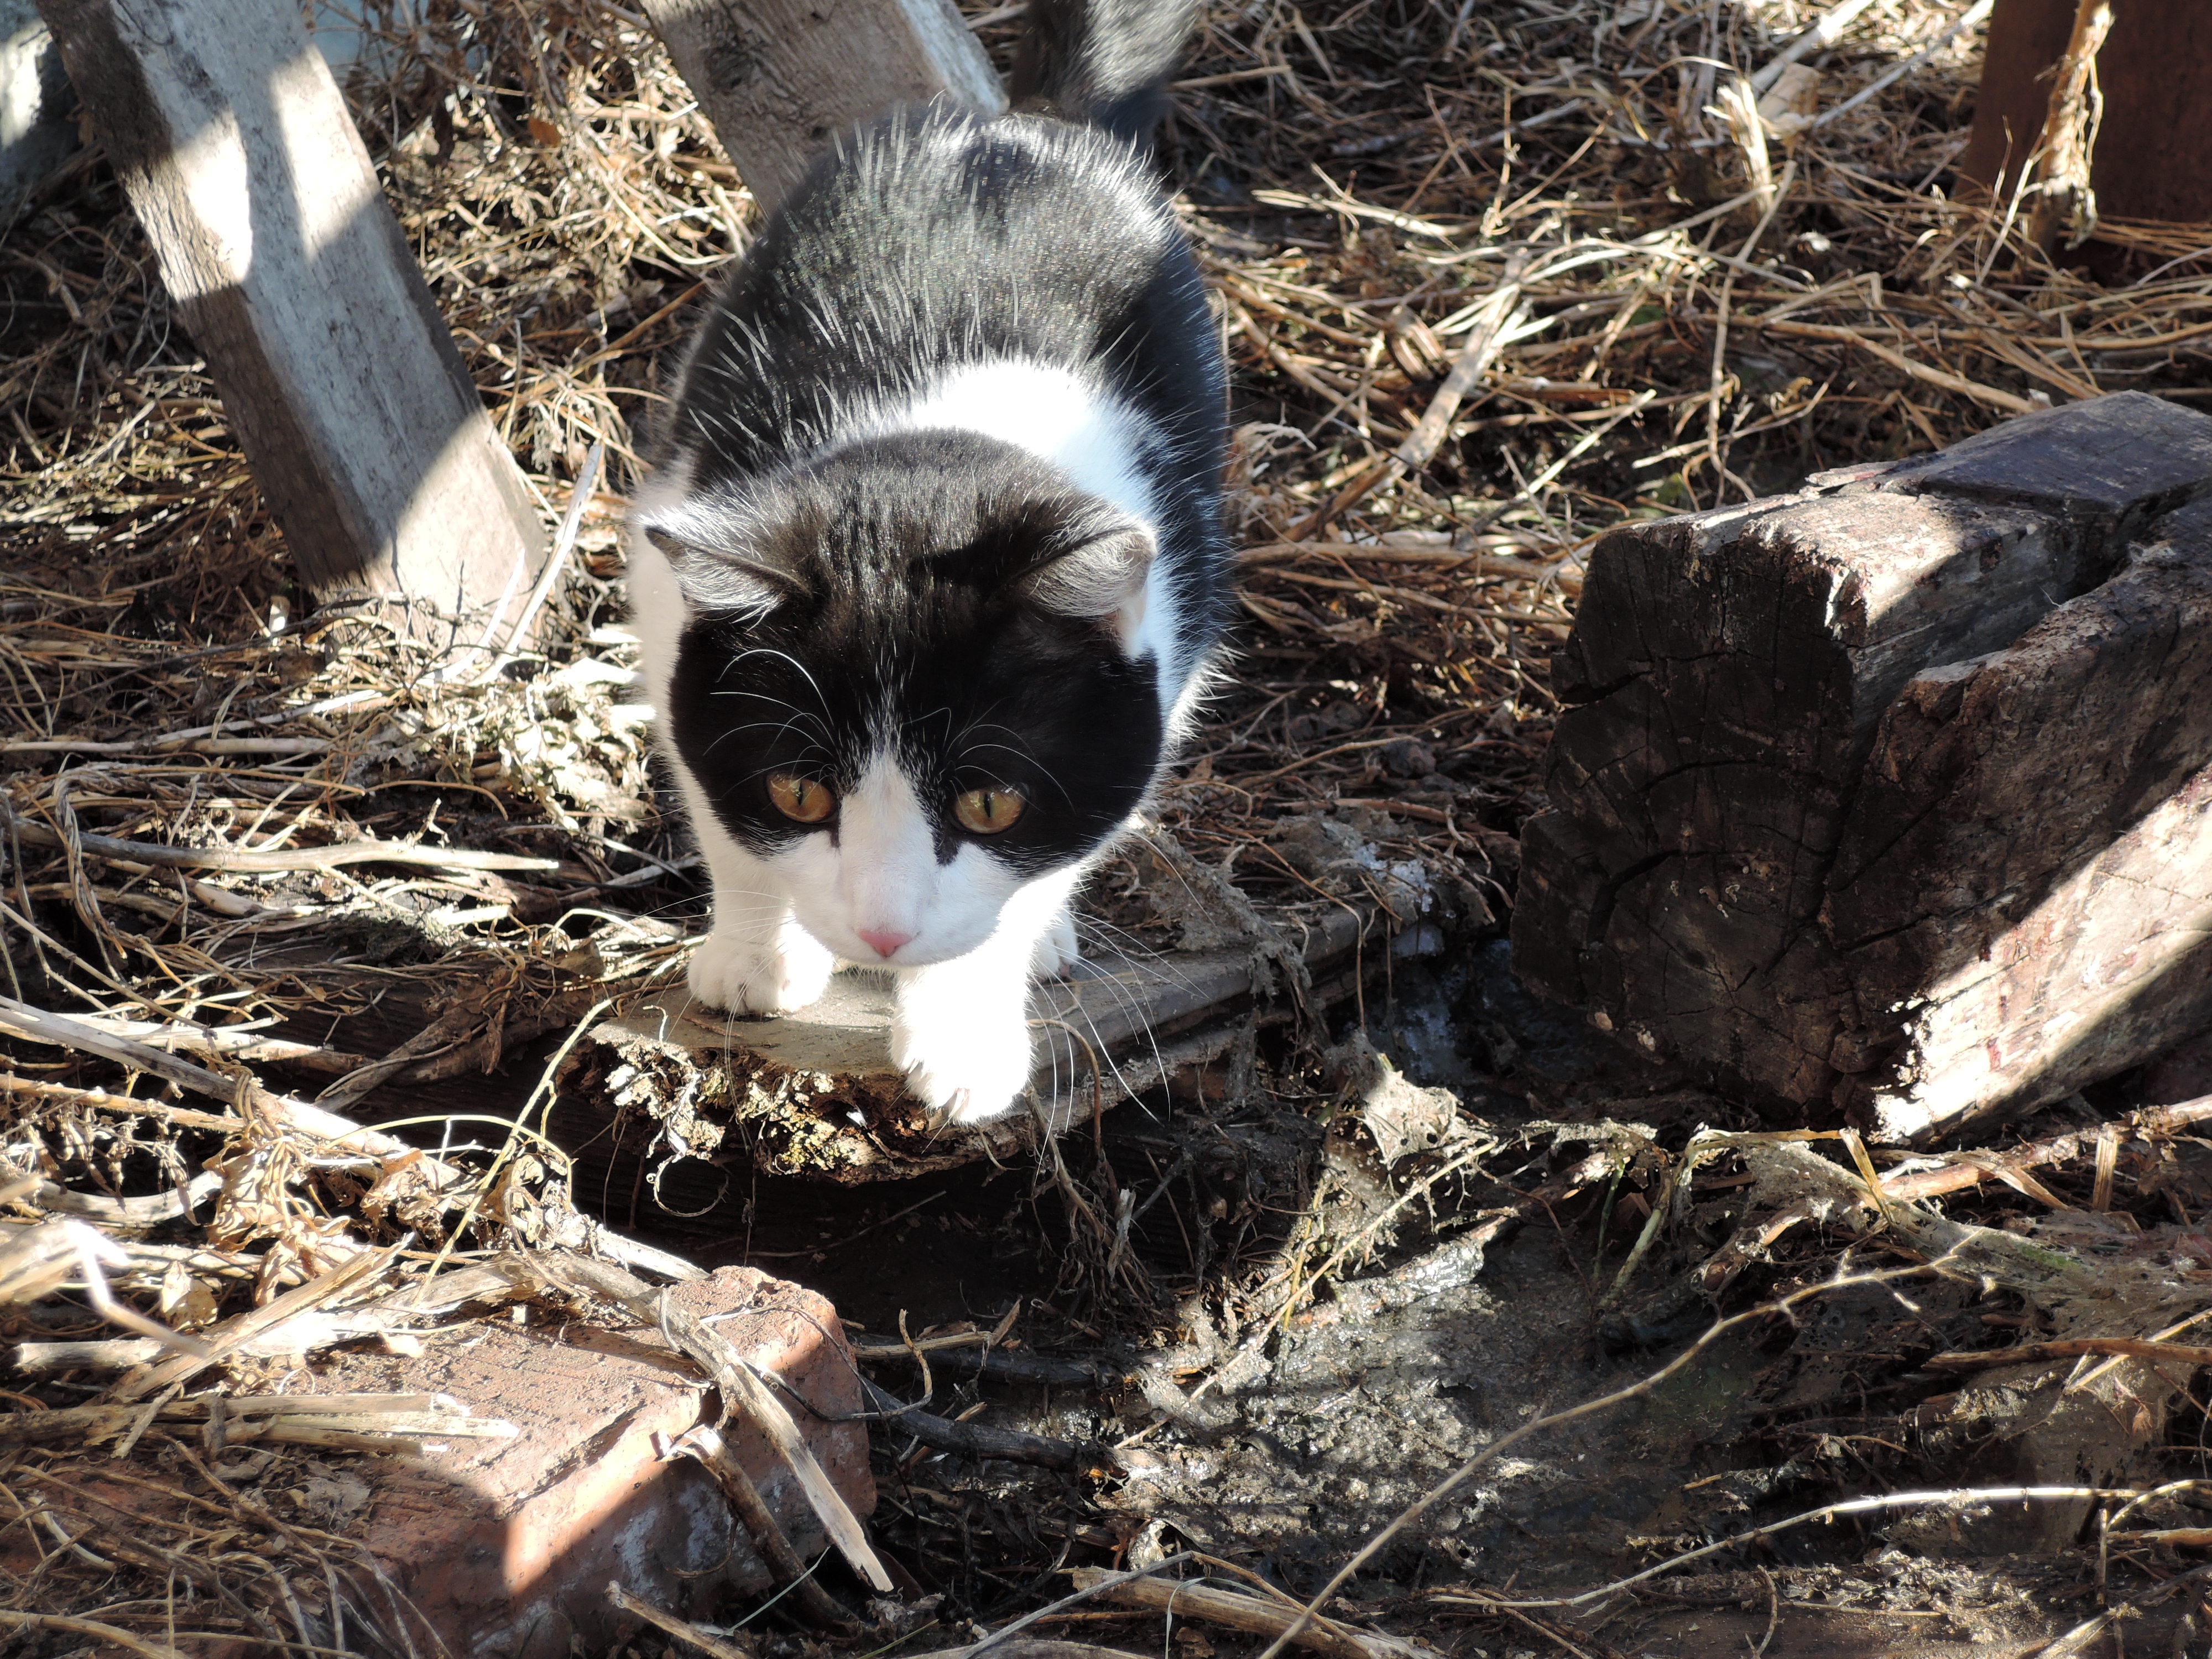
village, spring, kitten, cat, mammal, fauna, whiskers, animals, hunts, small to medium sized cats, cat like mammal